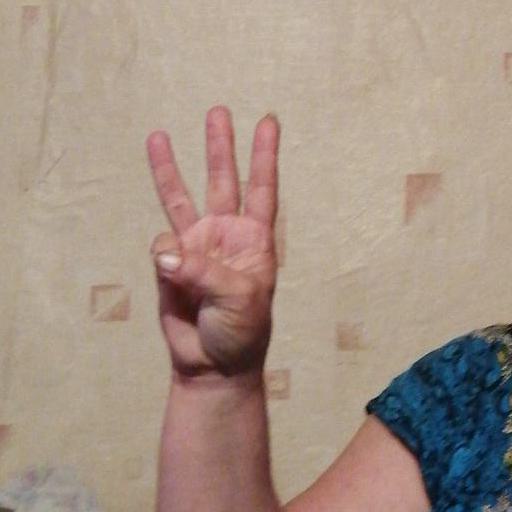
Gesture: three